Boeing 747

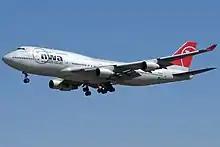
The improved , featuring canted winglets, entered service in February 1989 with Northwest Airlines

The initial order for the -100SR – four aircraft for Japan Air Lines (JAL, later Japan Airlines) – was announced on October 30, 1972; rollout occurred on August 3, 1973, and the first flight took place on August 31, 1973. The type was certified by the FAA on September 26, 1973, with the first delivery on the same day. The -100SR entered service with JAL, the type's sole customer, on October 7, 1973, and typically operated flights within Japan. Seven -100SRs were built between 1973 and 1975, each with a MTOW and Pratt & Whitney JT9D-7A engines derated to of thrust.